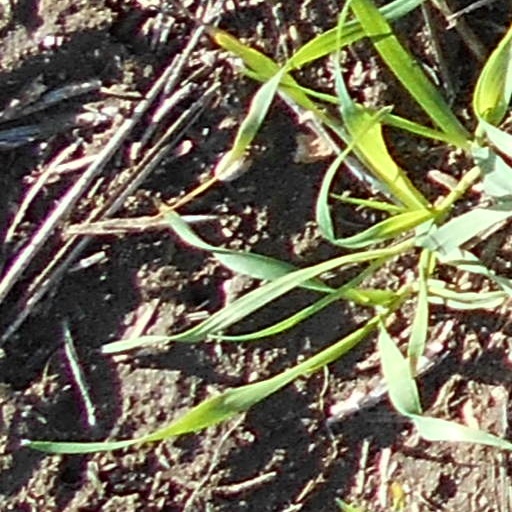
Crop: wheat